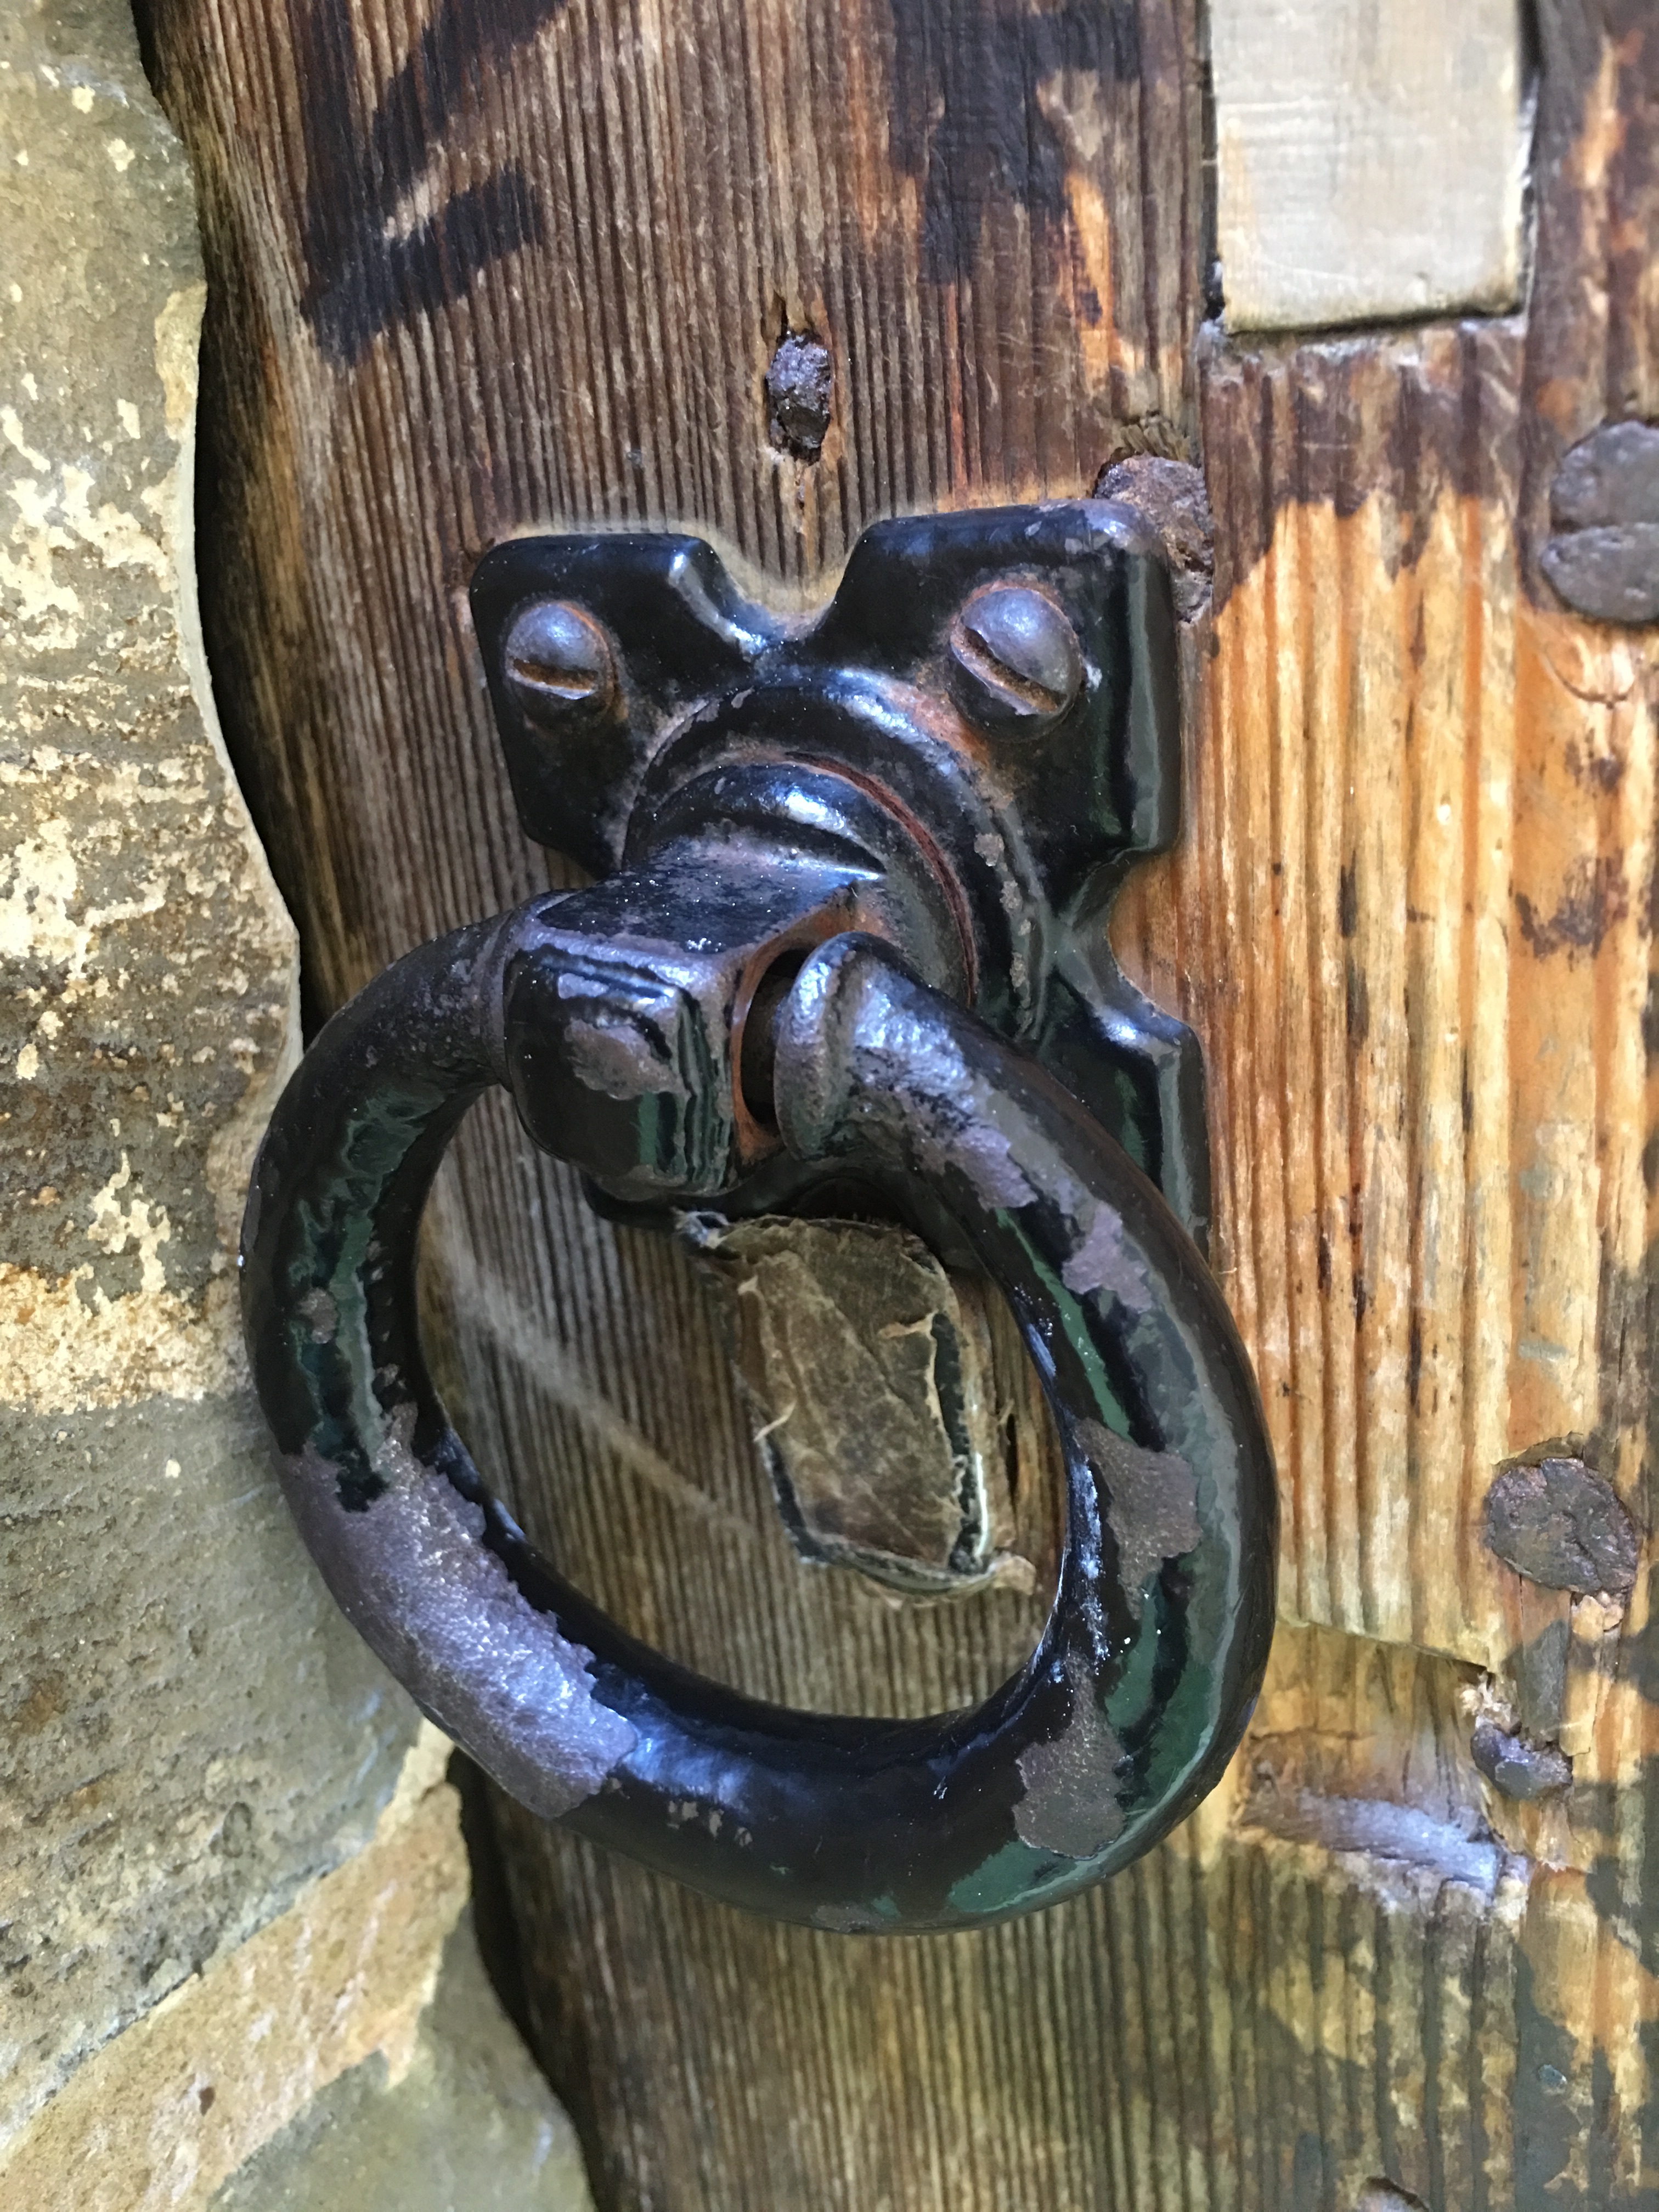
wood, horn, sculpture, art, bolt, carving, locked, door knocker, heck